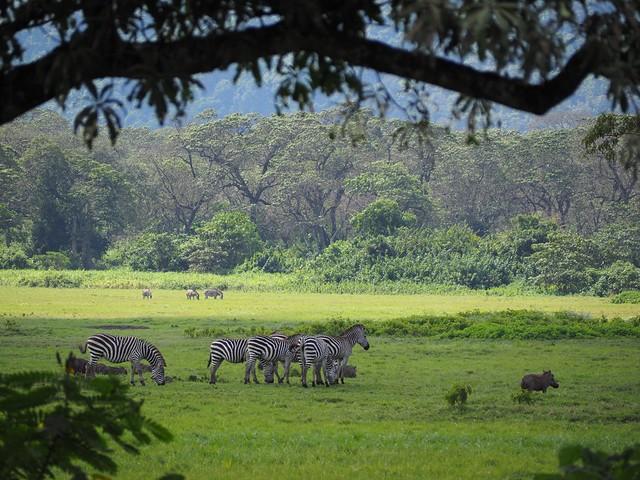
Mandhari nzuri ya kuvutia na kupendeza yenye uoto wa asili yaani miti na nyasi fupi, pia kuna wanyamapori mbalimbali kama vile: pundamilia na nyumbu. Eneo hili linaweza kutumika kwa ajili ya shughuli za utalii.